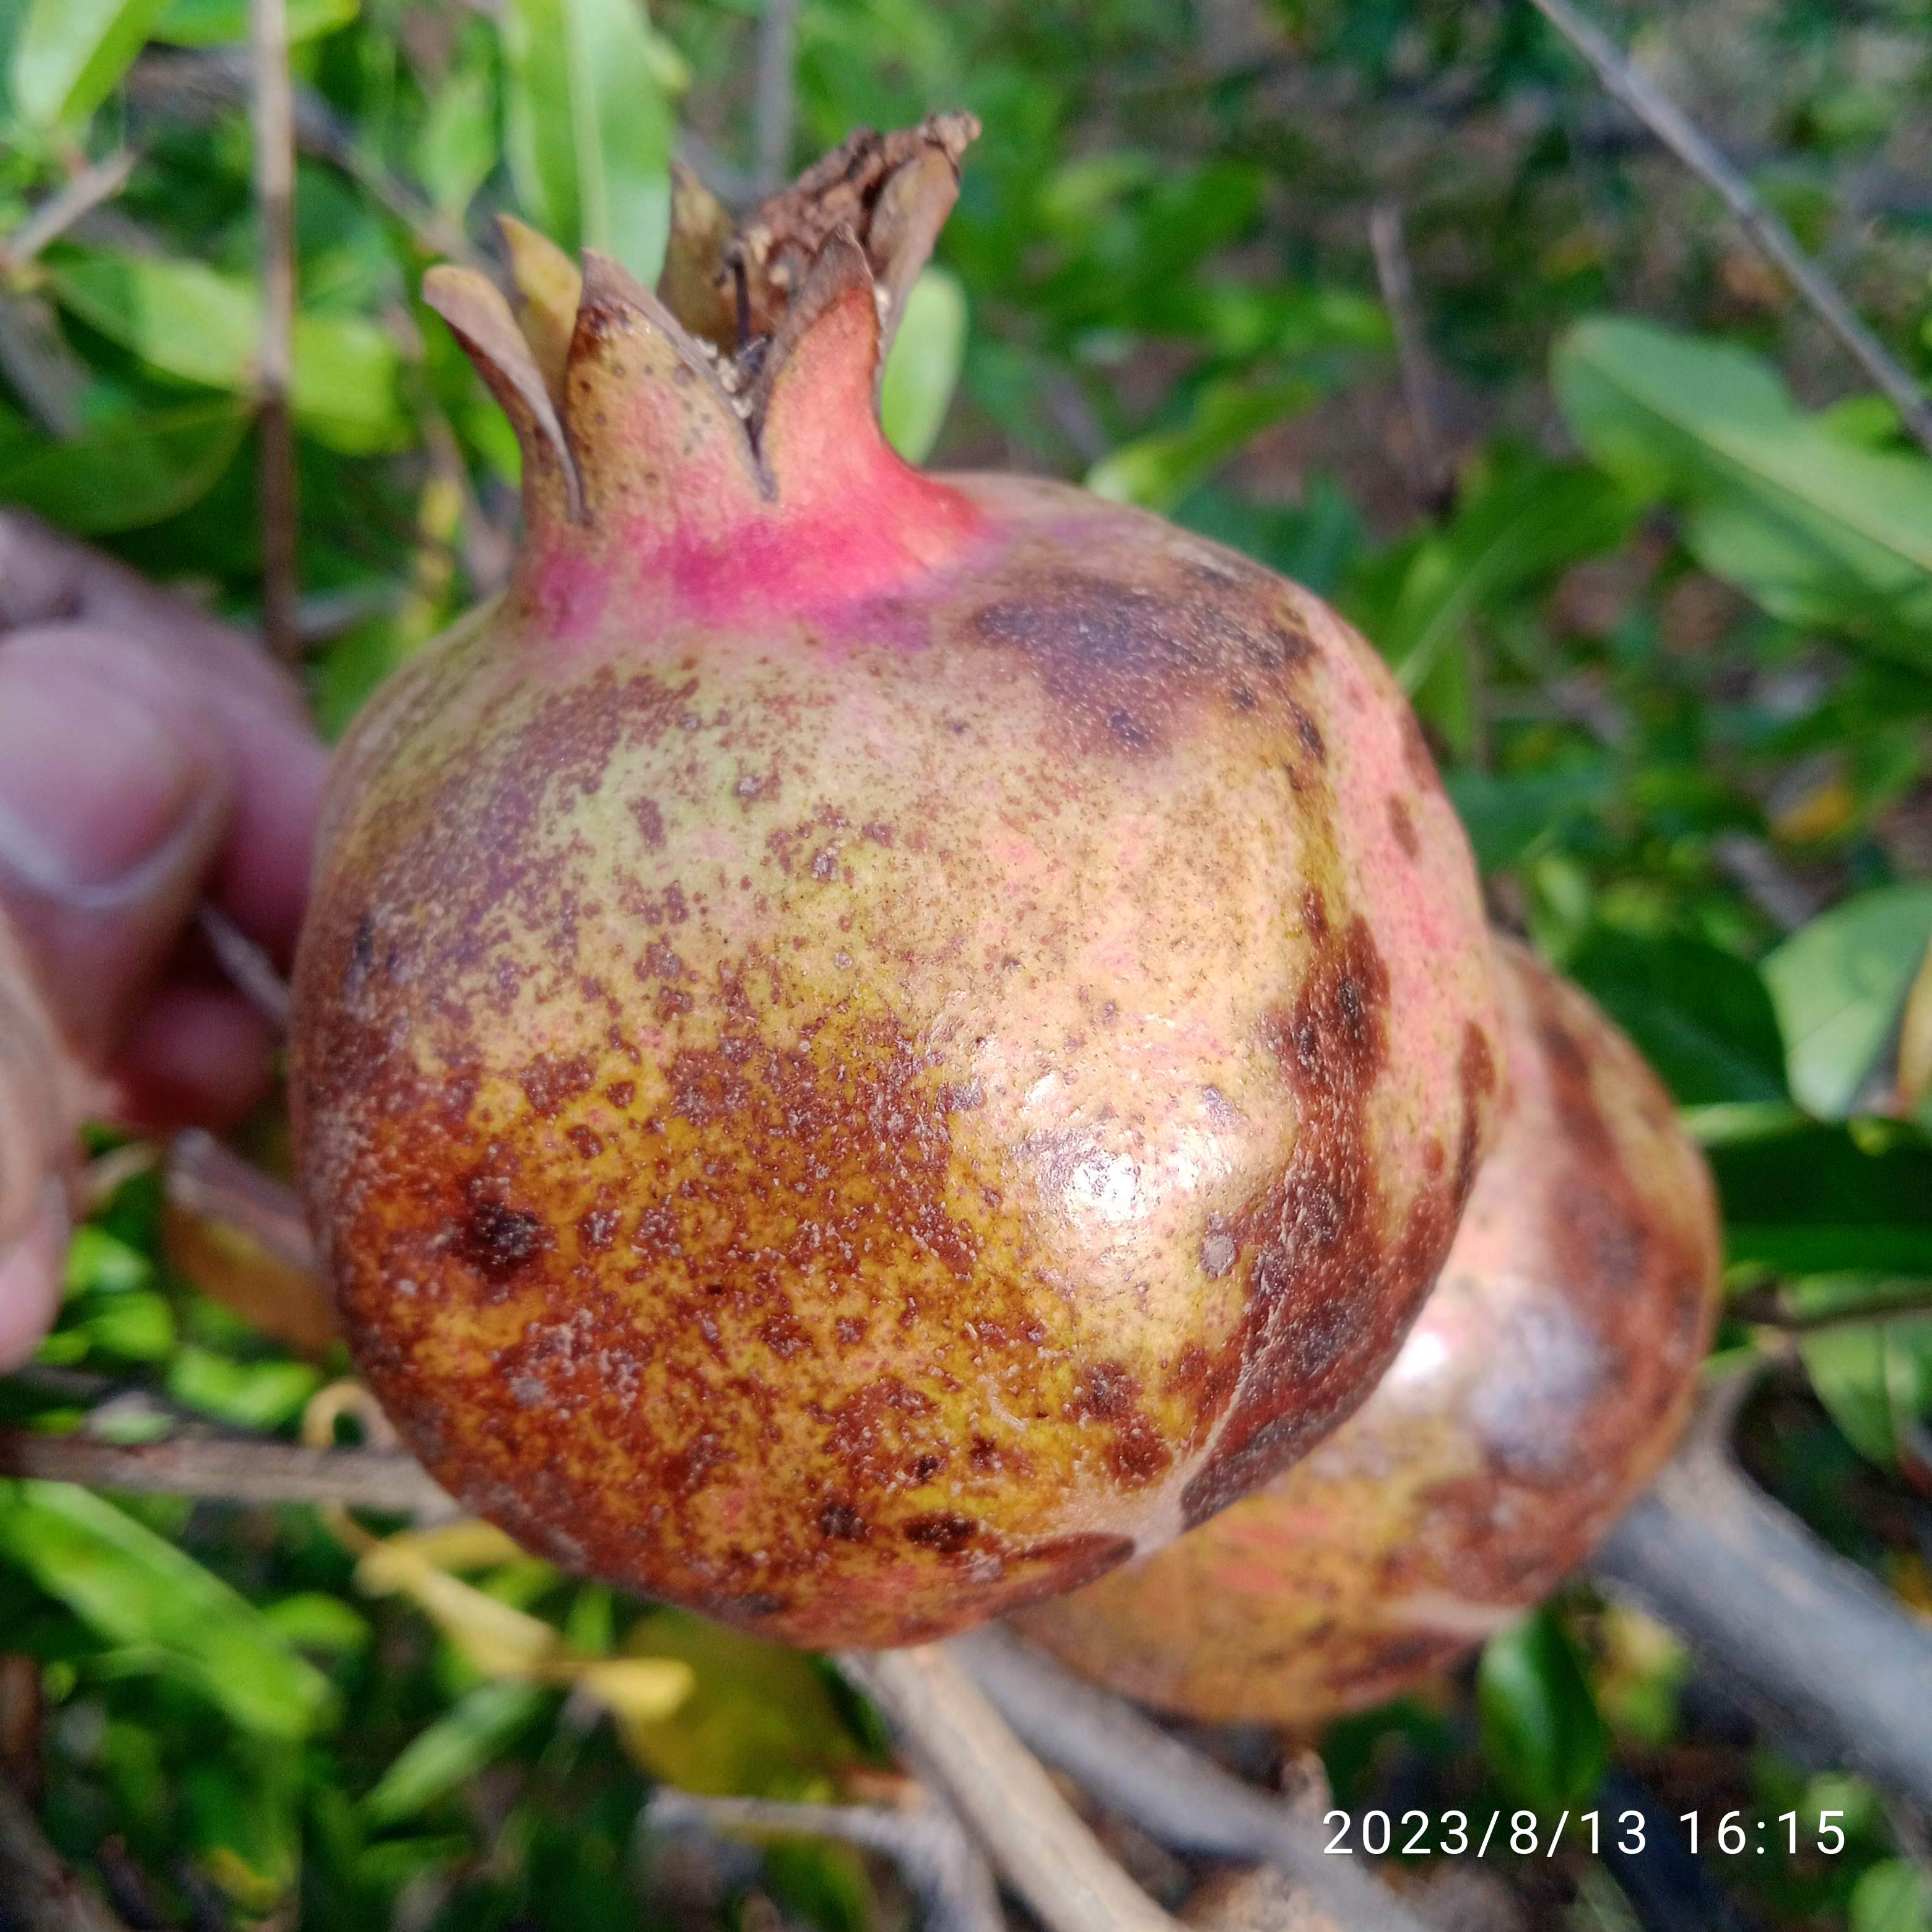
Label: Cercospora